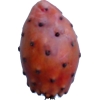
Label: cactus_fruit_red